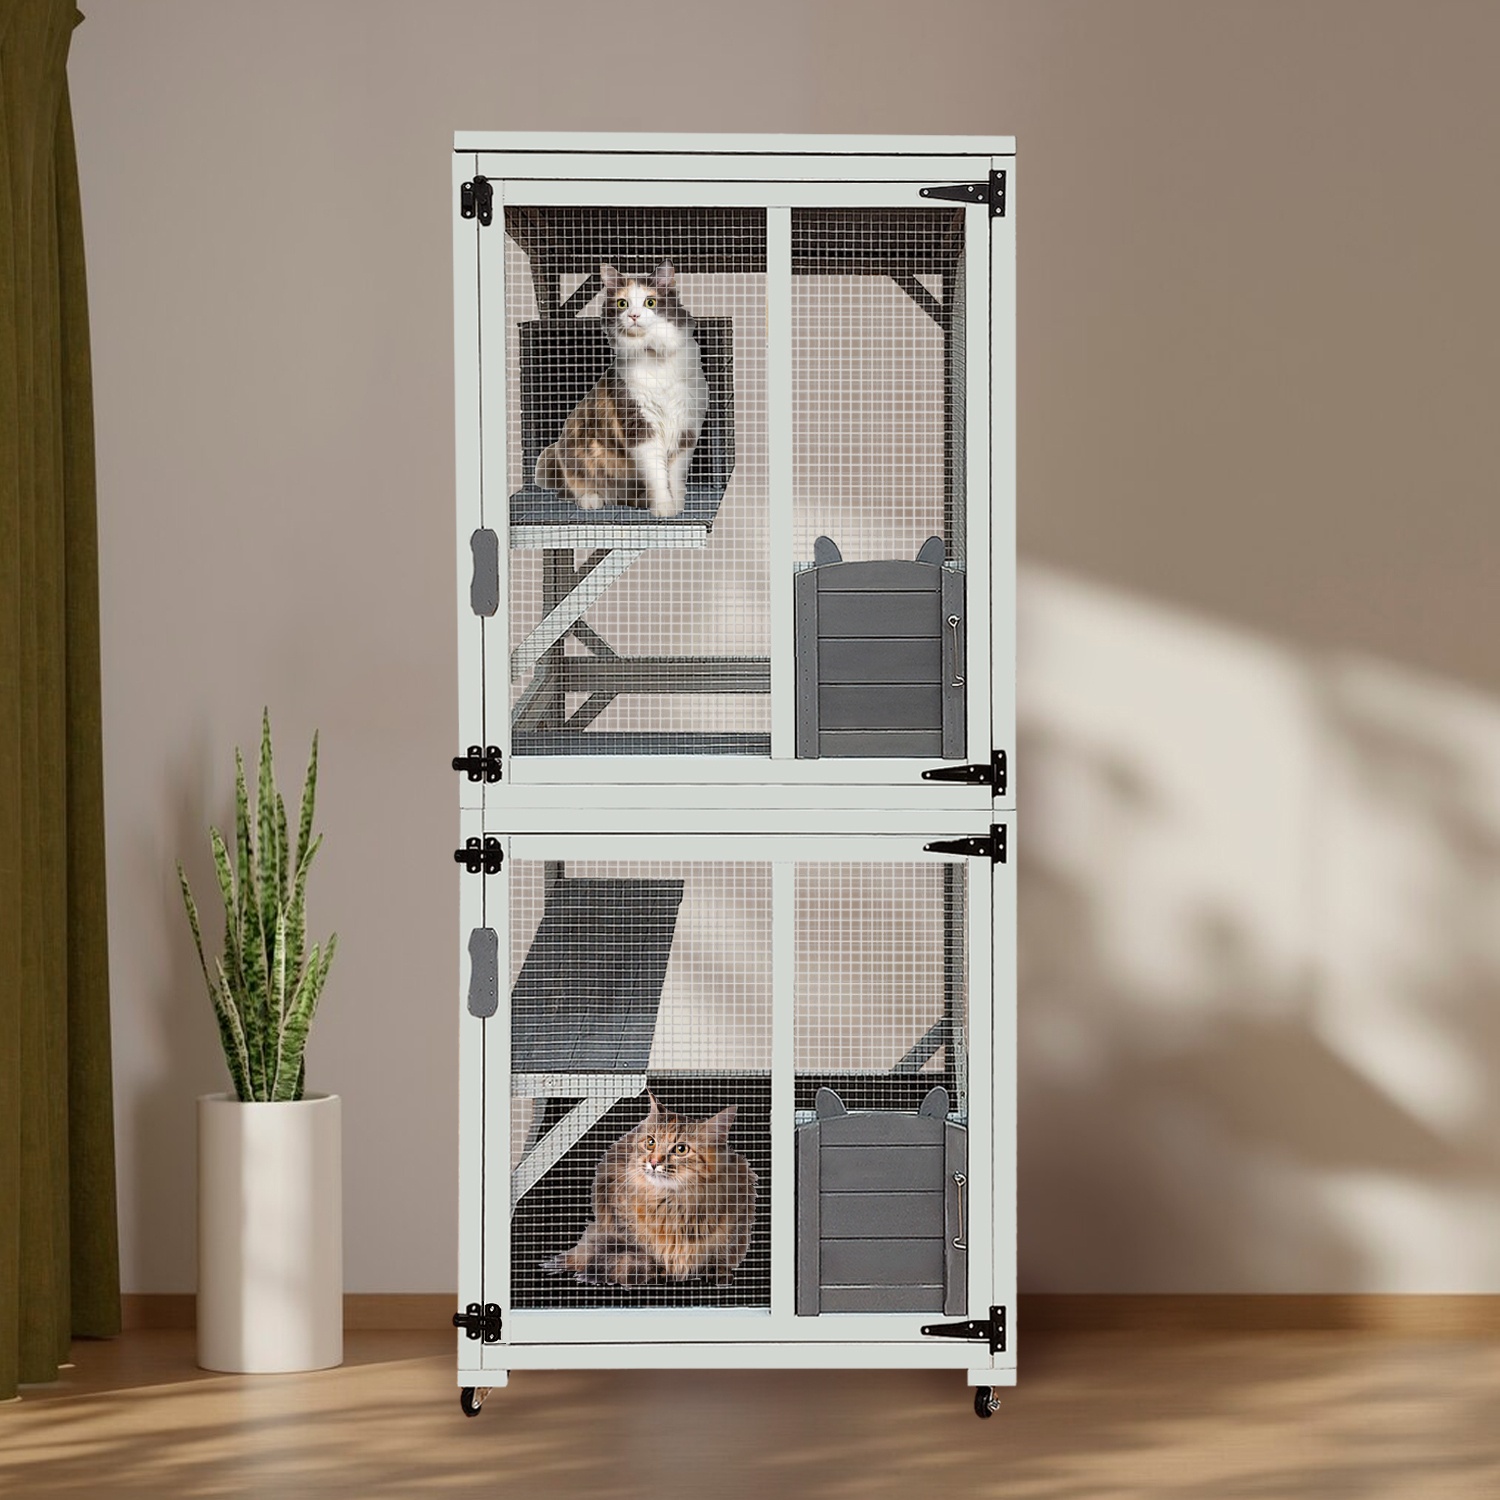
30.7'  Wooden Catio Outdoor Cat Enclosure, Luxury Cat House on Wheels with Napping House, 4 Platforms & Weatherproof Asphalt Roof, Large Kitty Cat Condo Cage Shelter Playpen with Sliding Doors
Specifications Place of Origin #originPlace# Main Color Gray Main Material Wood Dangerous Goods #dangerFlag# Dimensions & Weights Assembled Length (in.) 30.70 Assembled Width (in.) 30.70 Assembled Height (in.) 71.00 Weight (lbs) 59.70 Product Features Durable Construction: Made of solid fir wood with Eco-friendly water-based painting and supported by strong triangle brackets. Moreover, with a waterproof and sun-proof sloping asphalt roof, the cat cage can protect your pets from any bad weather. Spacious Space: This 71' tall outdoor cat house boasts spacious interior space, including a napping house, 2 jumping platforms and a large bottom area. Metal Wheels: Installed on four universal wheels, making it easy to move. Two brake casters can be well-fixed and kept safe. Easy to clean and Access: The removable bottom PVC layer ensures effortless cleaning. With 2 big doors and 2 sliding doors, can easy to interact with your pet. Innovative Design: Connect the upper part of the hutch to an indoor window, allowing pets to enter freely from inside to outside. Description
Brand: Montret Home
Category: Animals & Pet Supplies > Pet Supplies > Cat Supplies > Cat Furniture > Outdoor Cat Houses